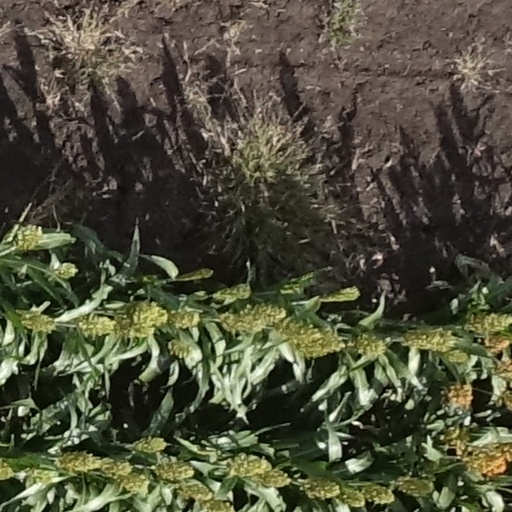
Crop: sorghum